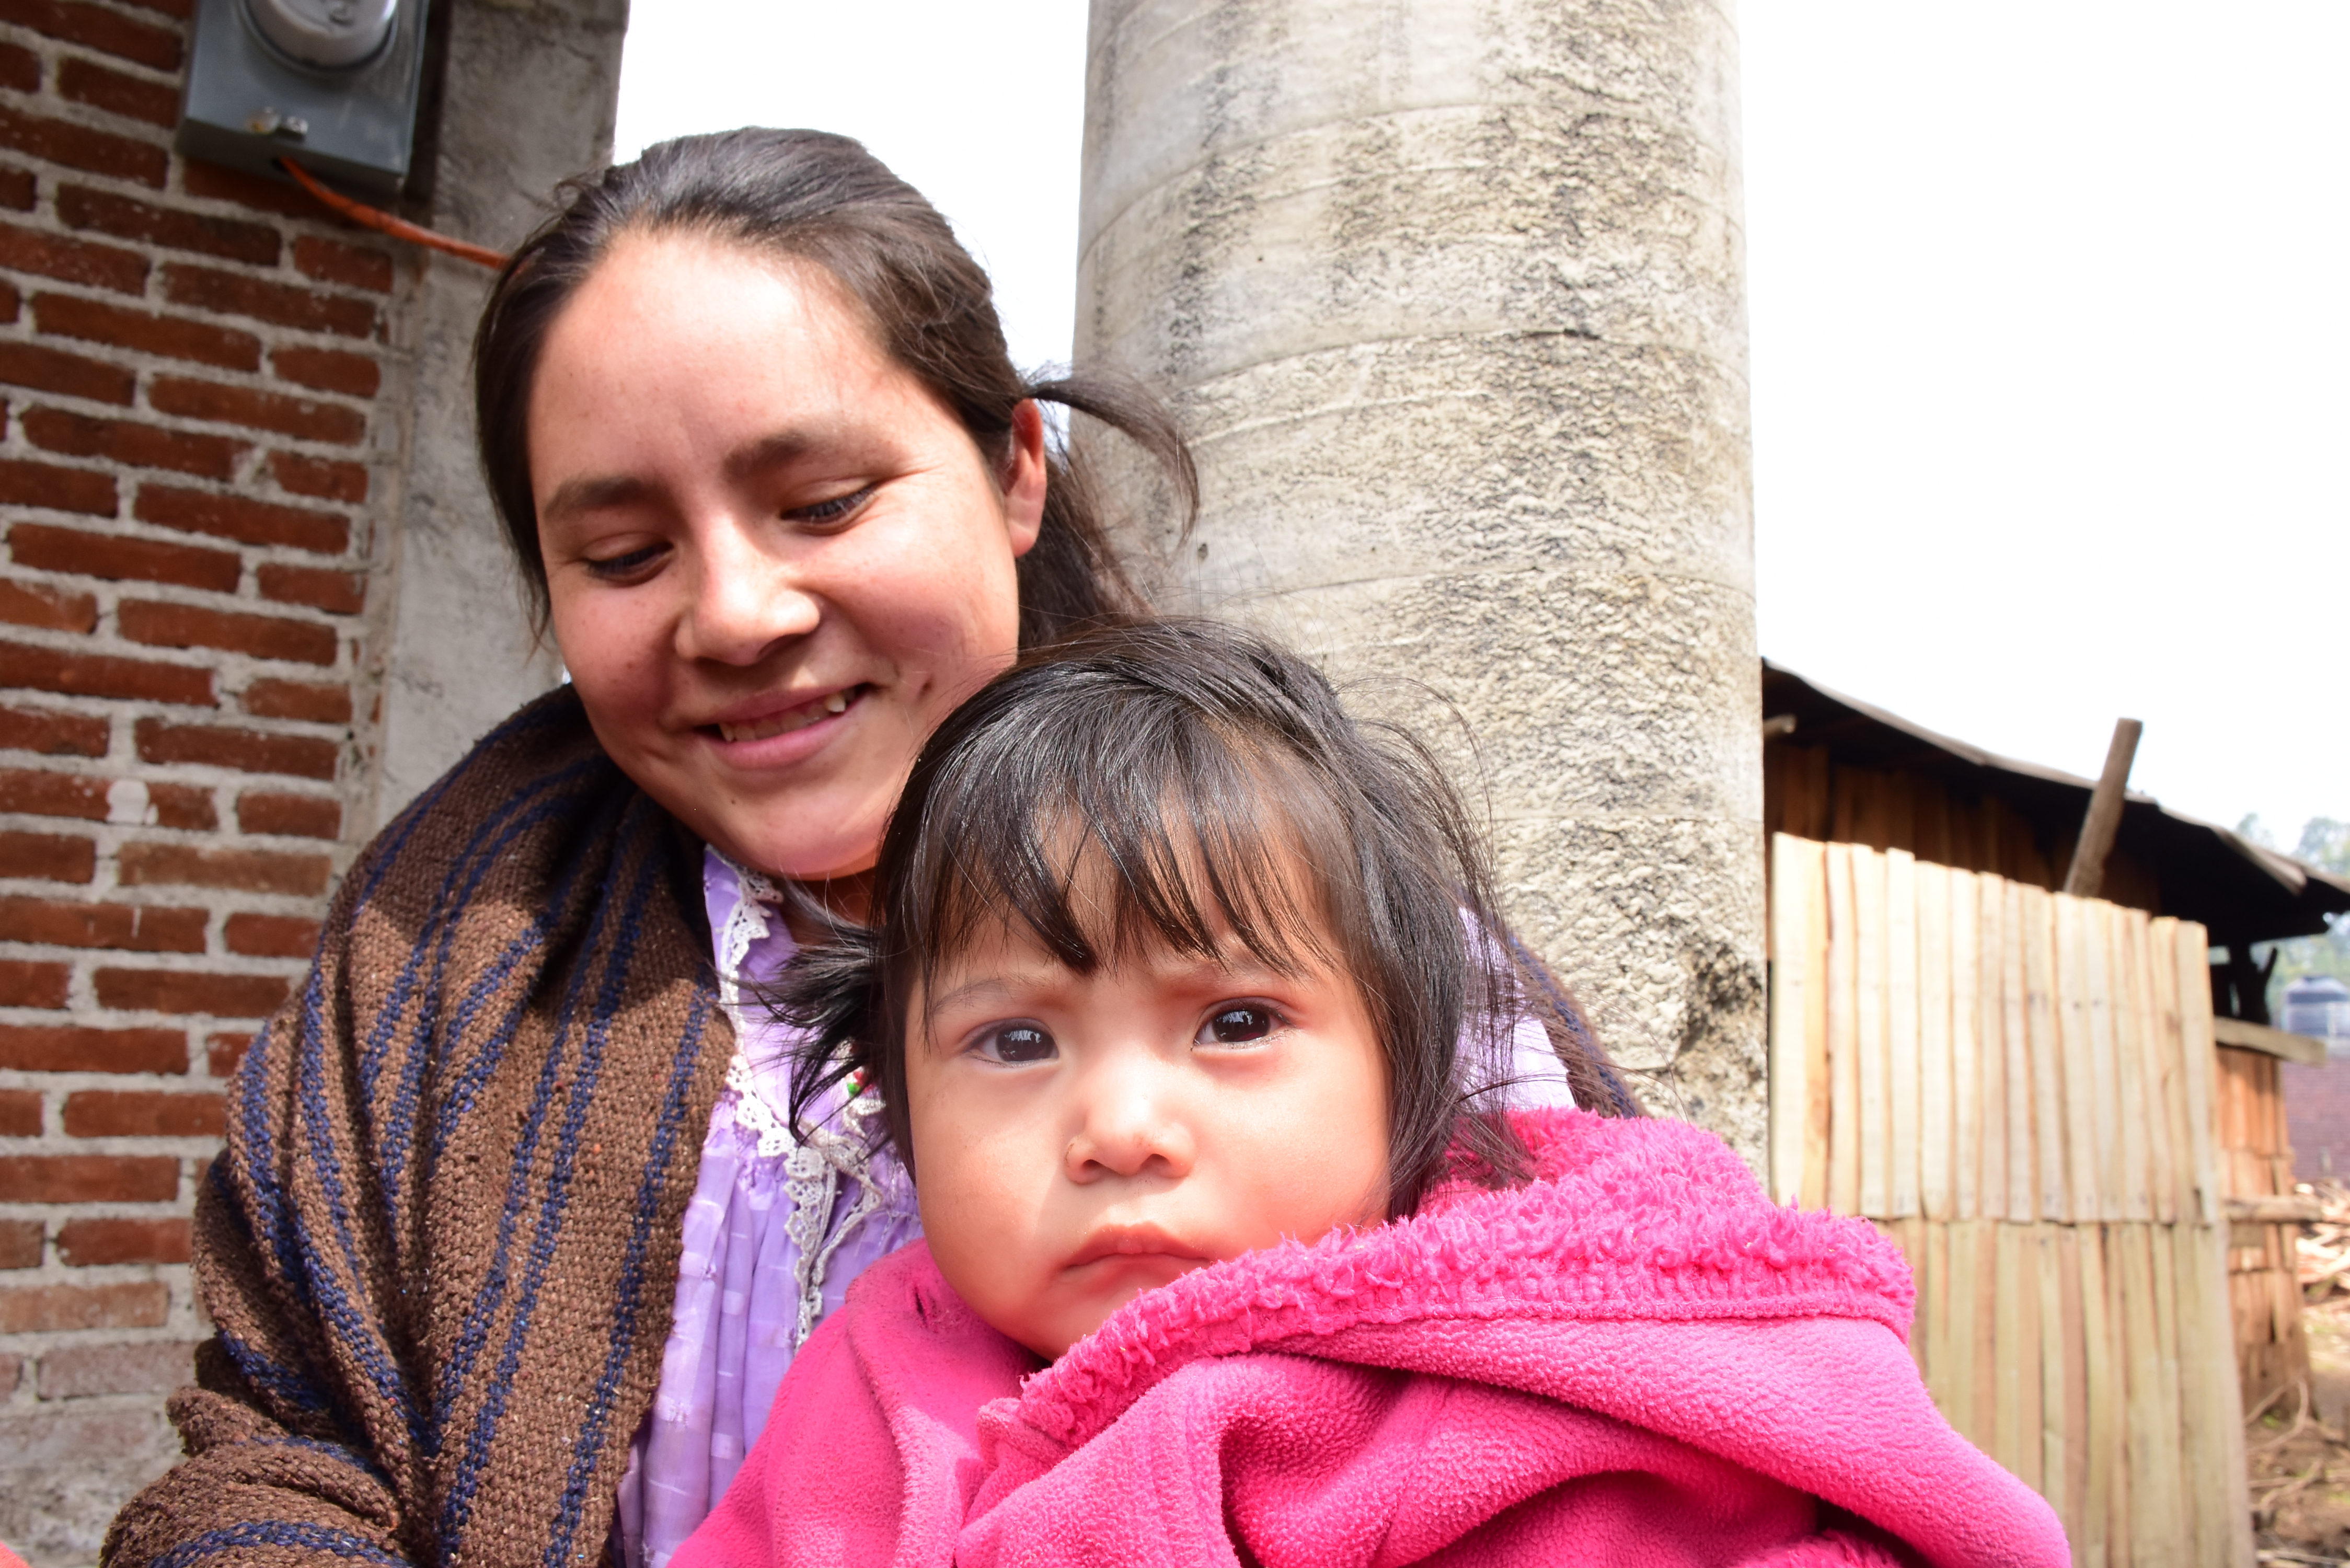
woman, people, skin, child, girl, smile, eye, temple, fun, family, daughter, happiness, portrait photography, father, mother